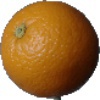
Label: Orange 1